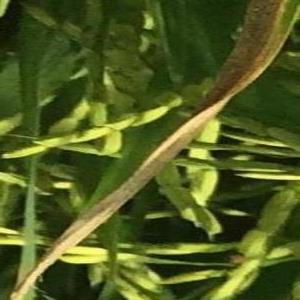
Disease: Bacterialblight